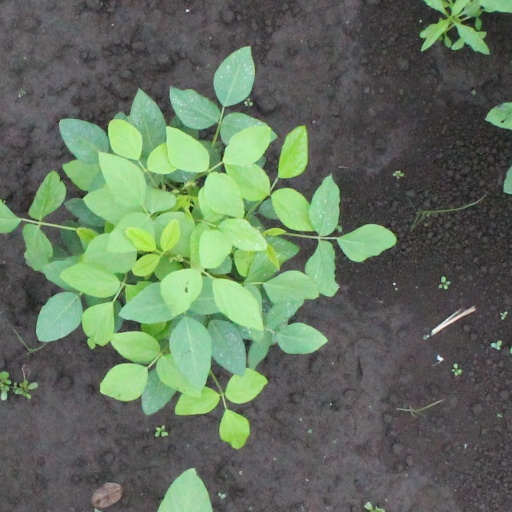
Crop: soybean